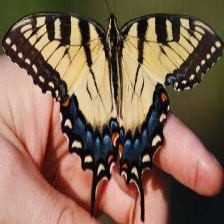
Species: YELLOW SWALLOW TAIL